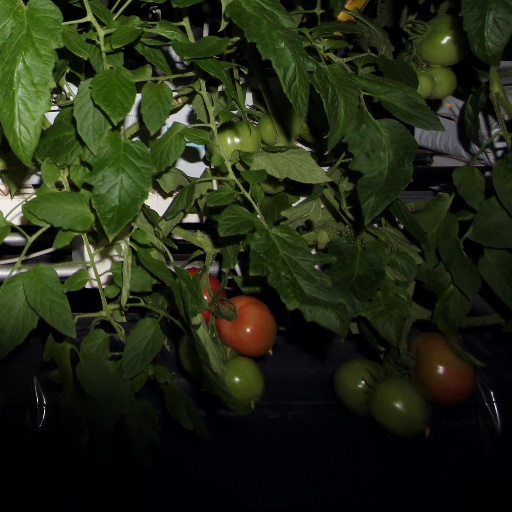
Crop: tomato